1st North Riding Artillery Volunteers

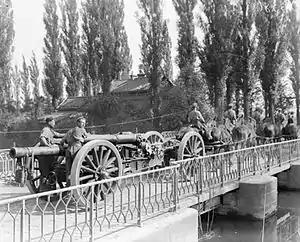
A 60-pounder gun advancing during the Hundred Days Offensive

RGA Brigades, later termed Heavy Artillery Groups (HAGs), moved around the Western Front a good deal, supporting the various armies of the British Expeditionary Force (BEF) as operations dictated. 1/1st North Riding Heavy Bty joined 41st HAG with Second Army on 5 October 1916, and then transferred to 51st HAG on 12 December 1916 in time to move to Fourth Army. On 9 February 1917 the four-gun battery was made up to six guns when it was joined by a section from 194th Heavy Battery, a New Army unit that had just arrived from England. By now, the heavy batteries on the Western Front had adopted the 60-pounder in place of the 4.7-inch.